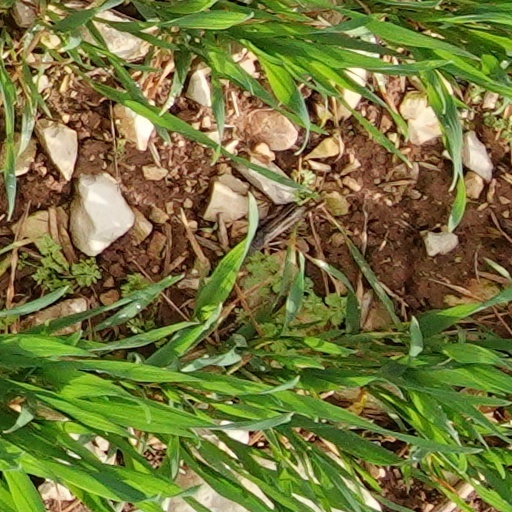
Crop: wheat